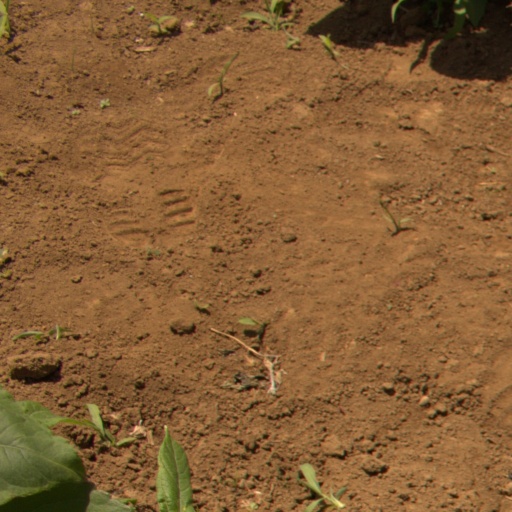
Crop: Jerusalem artichoke